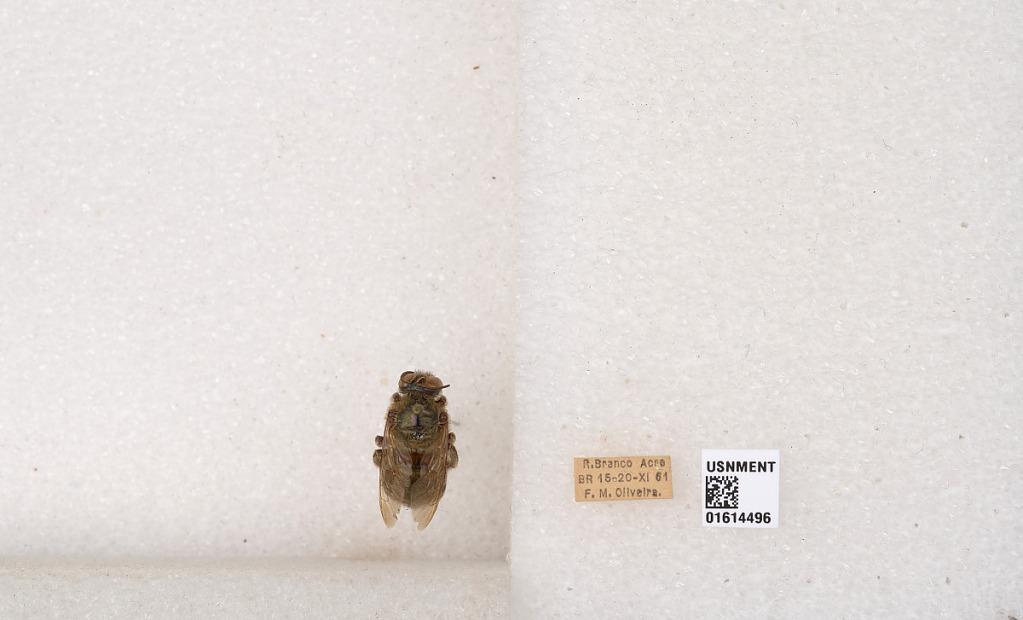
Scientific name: Xylocopa (Schonnherria) viridis Smith
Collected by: F. Oliveira
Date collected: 1961-11-15
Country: Brazil
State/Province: Acre
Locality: Rio Branco